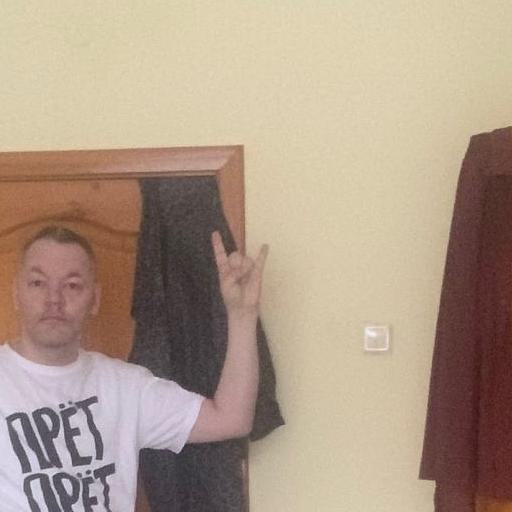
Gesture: rock